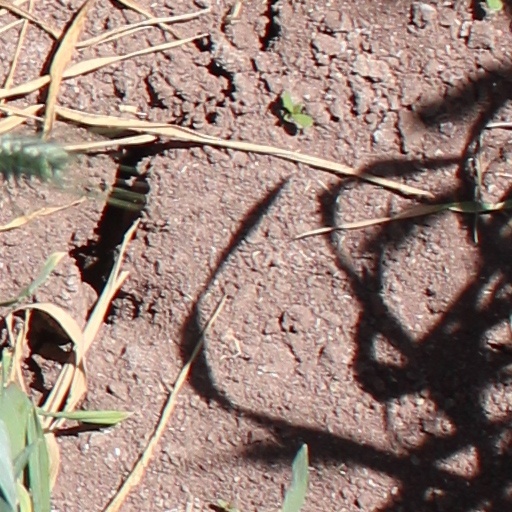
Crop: wheat